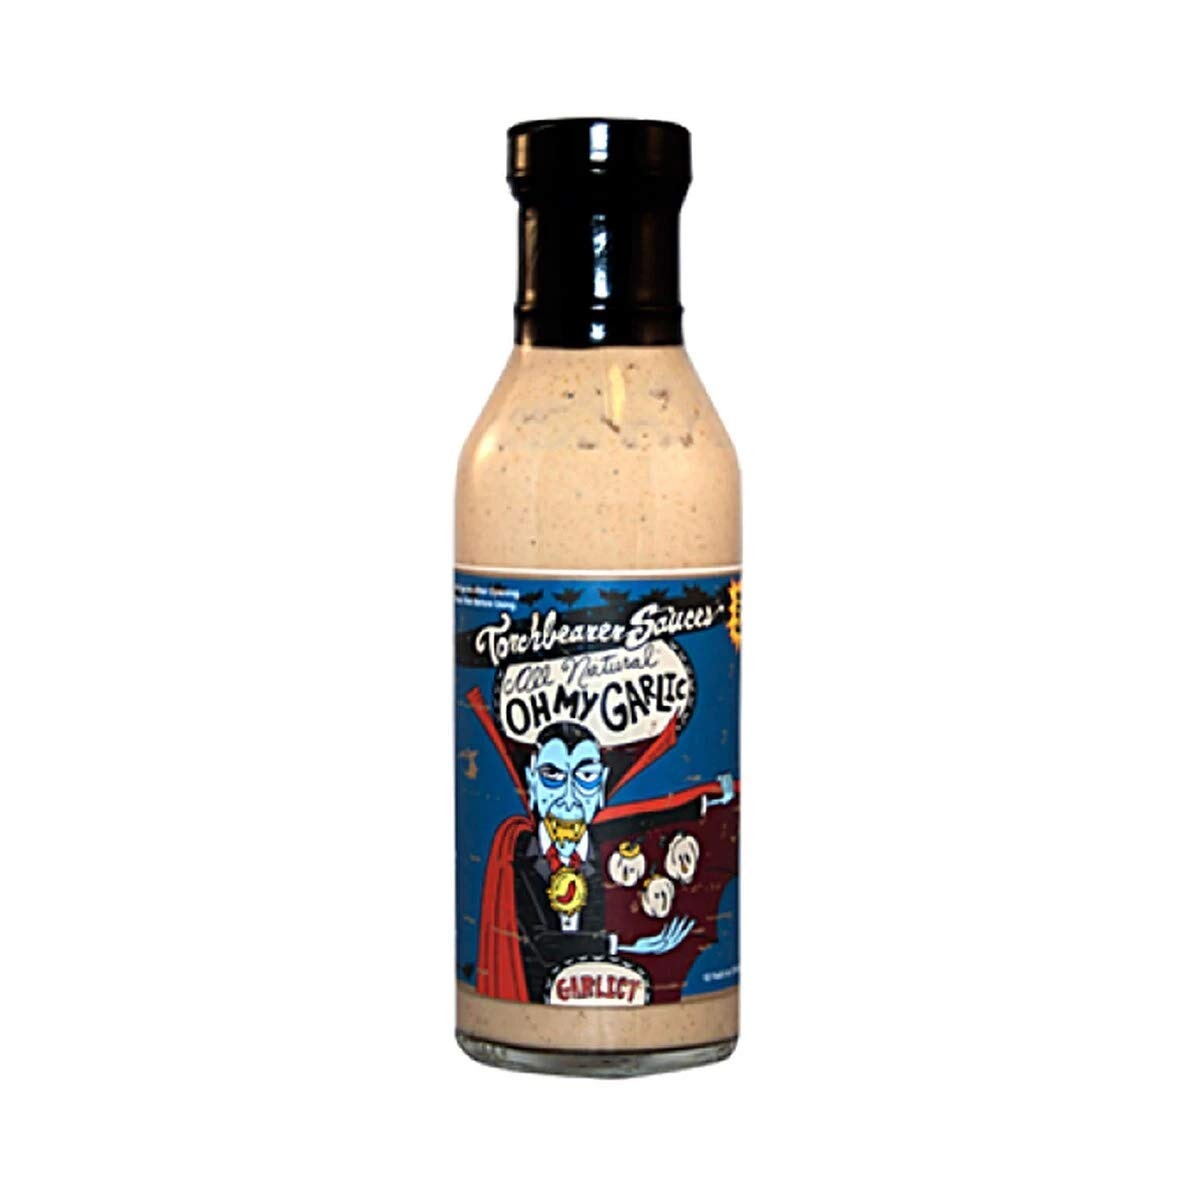
Item Name: Torchbearer Sauces Oh My Garlic Sauce, 12 Fl Oz - Very Mild - All Natural, Vegan, Extract-Free, Made in USA
Bullet Point 1: Torchbearer Sauces Oh My Garlic Sauce, 12 Fl Oz - Heat Level: 0 - Very Mild - This sauce has a mild slow burn that comes in late. Perfect creamy sauce that's almost more like an aioli than a hot sauce
Bullet Point 2: Torchbearer combines fresh garlic, canola oil, lime juice, distilled white vinegar, dijon mustard, water, and other natural spices to create a creamy texture and savory taste that is irresistible
Bullet Point 3: Our robust line of extract-free sauces have the right combination of fruits, vegetables, and peppers to add some spice to any meal - breakfast, lunch, dinner, possibly dessert? Whether garlic sauces, BBQ sauces, reaper pepper sauces, hot sauces, or wing sauces, you can use TorchBearer Sauces on pretty much anything you can imagine
Bullet Point 4: Accidentally healthy, intentionally delicious. Try our sauces on all your favorite foods: barbecue, pizza, tacos, hot wings, grilled and roasted proteins like chicken, salmon, steak , seafood and tofu. Give a flavor boost to sandwiches, eggs, rice, salads and even makes a great marinade
Bullet Point 5: Torchbearer Sauces is a family run company founded in 2005. Our mission is to make the best products on the market. We like to make sure our products have the best heat and flavor. Made locally in the USA using all natural ingredients, so although the color and heat of the sauce may vary, the taste will stay the same. Gluten free, and vegetarian too
Product Description: Torchbearer Sauces Oh My Garlic Sauce, 12 Fl Oz - Very Mild - All Natural, Vegan, Extract-Free, Made in USA - Heat Level: 0 - very mild - Oh My Garlic! Sauce. You've taken a big step today towards eventual culinary perfection by taking the time to read this. Not only is this the best garlic aioli you'll ever come across but it's also vegan friendly and all natural. You're going to use this in your mashed potatoes, your going to stir fry veggies in it, you'll be throwing it on any type of meat or seafood either as a finishing sauce or a delicious marinade, and you'll definitely be topping off your favorite wraps and burgers with it. You're about to make a decision that will change your cooking forever. Good for you!
Value: 12.0
Unit: Fl Oz

Price: 11.99